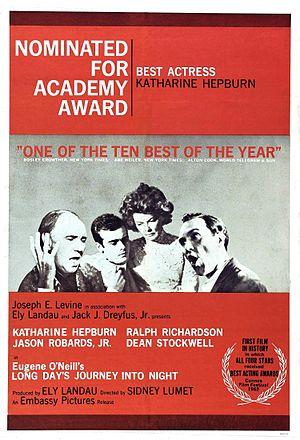
Long Voyage vers la nuit est un film américain réalisé par Sidney Lumet, sorti en 1962.